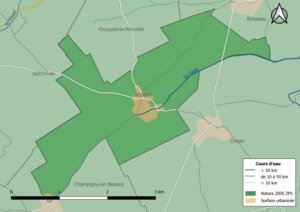
Carte du sitesu Natura 2000 de type ZPS de la commune de fr:Rhodon (Loir-et-Cher) (France).
Rhodon est une commune française située dans le département de Loir-et-Cher, en région Centre-Val de Loire.